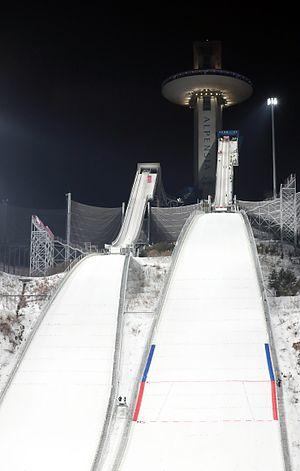
L'épreuve individuelle de combiné nordique aux Jeux olympiques de 2018 sur le tremplin normal a lieu le 14 février 2018 à Pyeongchang.